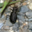
Label: beetle